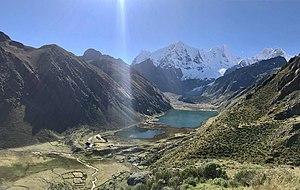
La Laguna Juhuacocha — également orthographié Jujuacocha, en langue quechua Hawaqucha — est un lac d'origine glaciaire situé dans la région d'Ancash, dans la province de Bolognesi. Il est situé dans la réserve naturelle de Huayhuash, dans la cordillère du même nom, à une altitude de 4 053 mètres.